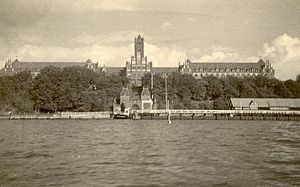
Reichsmarine / Overgangen til Kriegsmarine
Marineskole Mørvig i Flensborg-Mørvig, 1929
Reichsmarine var navnet på den tyske flåde under Weimarrepublikken og i de første to år af Nazi-Tyskland. Reichsmarine var den maritime gren af Reichswehr og fungerede fra 1918 til 1935. I 1935 blev flåden nedlagt, og man oprettede i stedet Kriegsmarine som en gren af Wehrmacht – alt sammen foranlediget af Adolf Hitler.